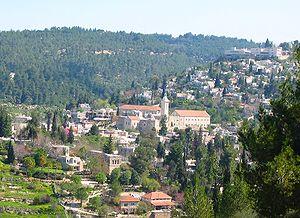
Ein Kerem est un ancien village du district de Jérusalem. C'est aujourd'hui un village d'artisans et un village résidentiel dans les limites municipales de Jérusalem, en Israël. Ein Kerem signifie la source de la vigne. Sa population était de deux mille habitants en 2010. Considéré comme le lieu de la Visitation de la Vierge Marie, l'endroit attire trois millions de visiteurs et de pèlerins.